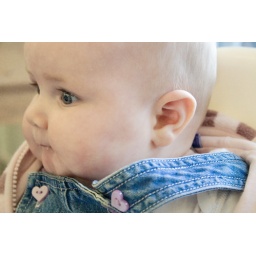
sitting in a high chair for the first time :)